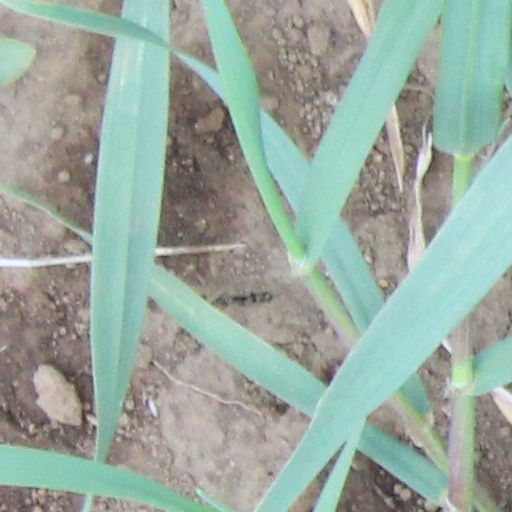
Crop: wheat